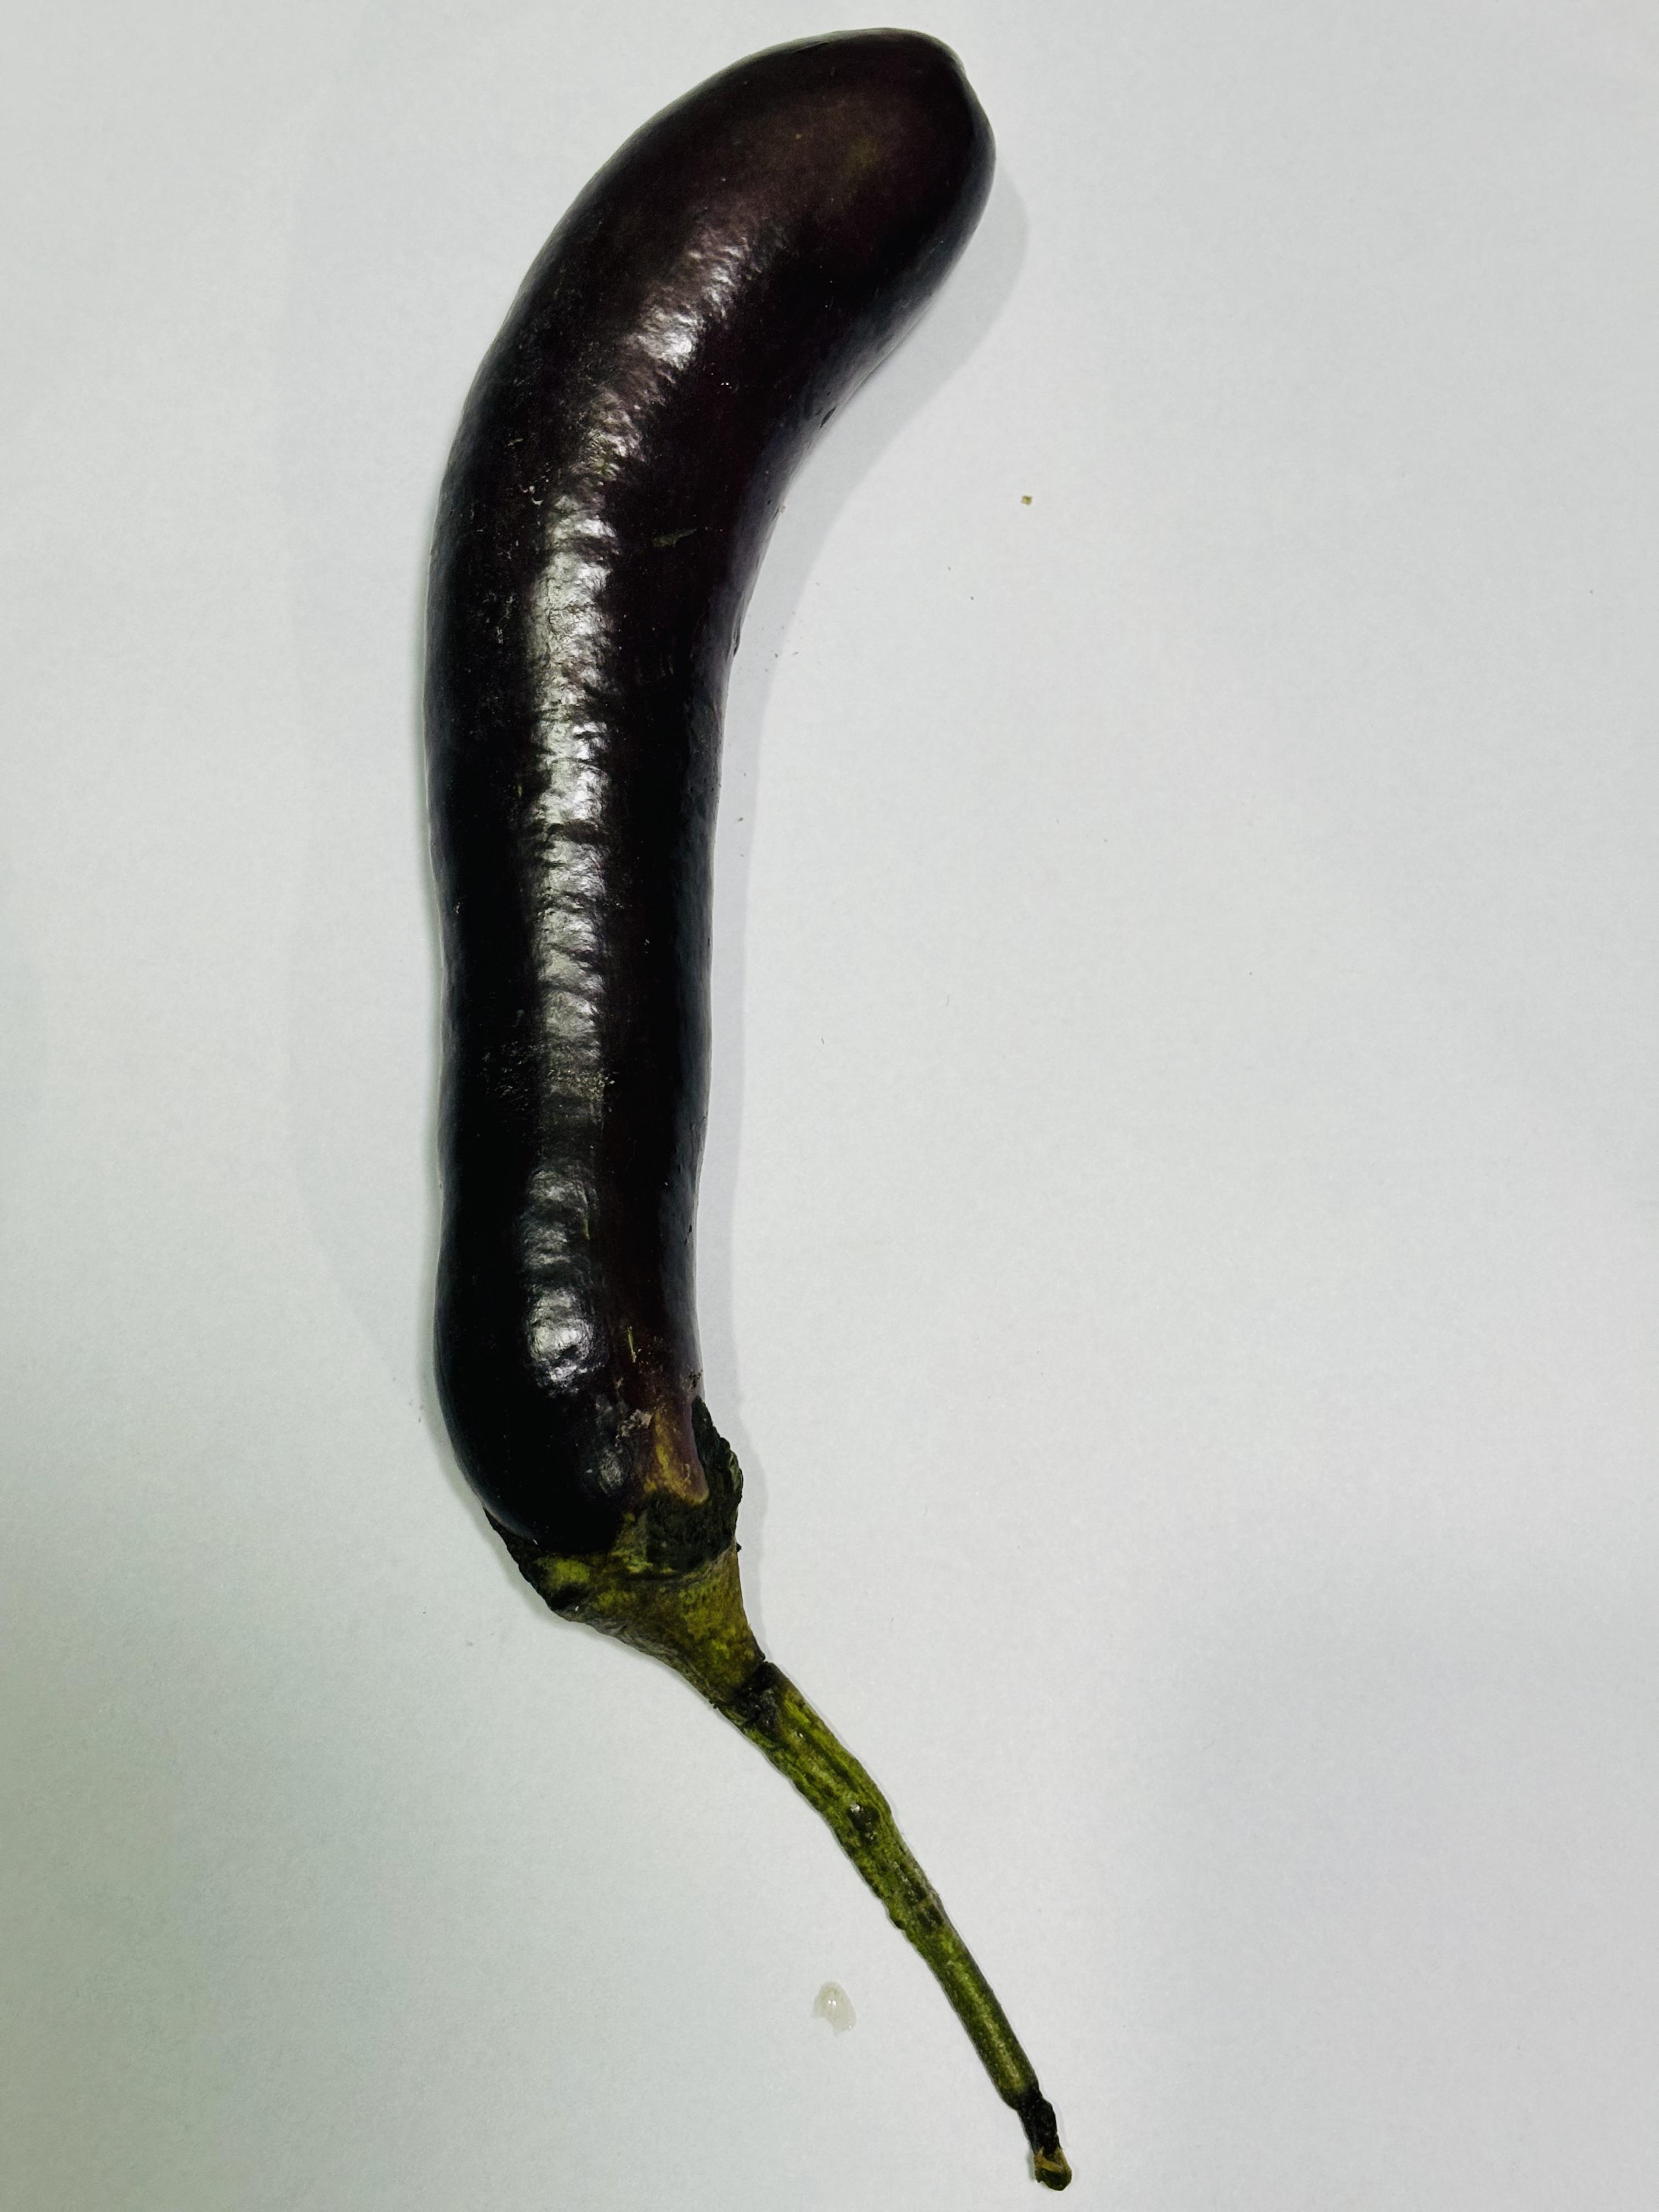
Label: Brinjal